Polangui

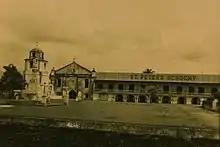
Sts. Peter and Paul Parish Church (circa 1966)

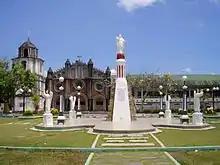
Sts. Peter and Paul Parish Church (circa 2010)

Pre-colonial Polangui was a fertile valley cradled by the virgin forests of Mount Masaraga. It was formed out of five settlements ruled by the Datu of Ponso till the late 1583. The center of the settlements was called "Banwang gurang", meaning "old town" and is now known as "Magurang".